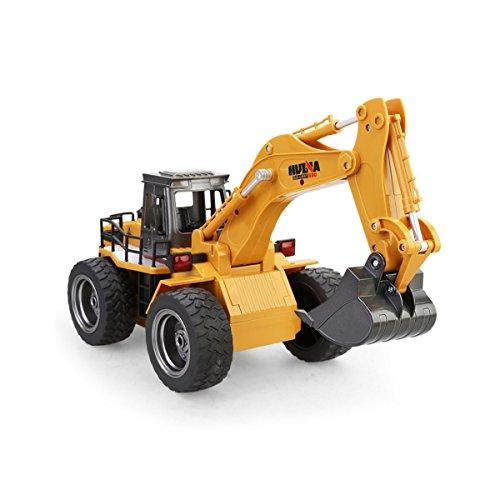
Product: Huina 2.4Ghz Radio Control Alloy 6 Channel 4 Wheel Excavator Remote Control High Simulation Truck
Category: Toys & Games | Kids' Electronics
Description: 2.4Ghz Full Function Radio Control Truck Support Multiplayer Playing.
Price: $37.99
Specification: ProductDimensions:14x6x7inches|ItemWeight:3.15pounds|ShippingWeight:3.15pounds(Viewshippingratesandpolicies)|ASIN:B01LXC61TY|Manufacturerrecommendedage:6yearsandup